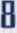
Number: 8